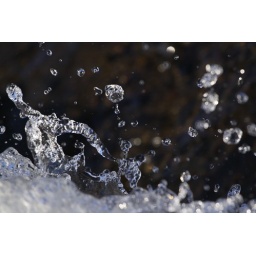
The rushing water at Cameron Ramparts looks like it was blown from glass by Dale Chihuly.